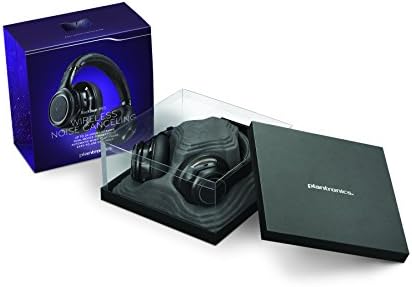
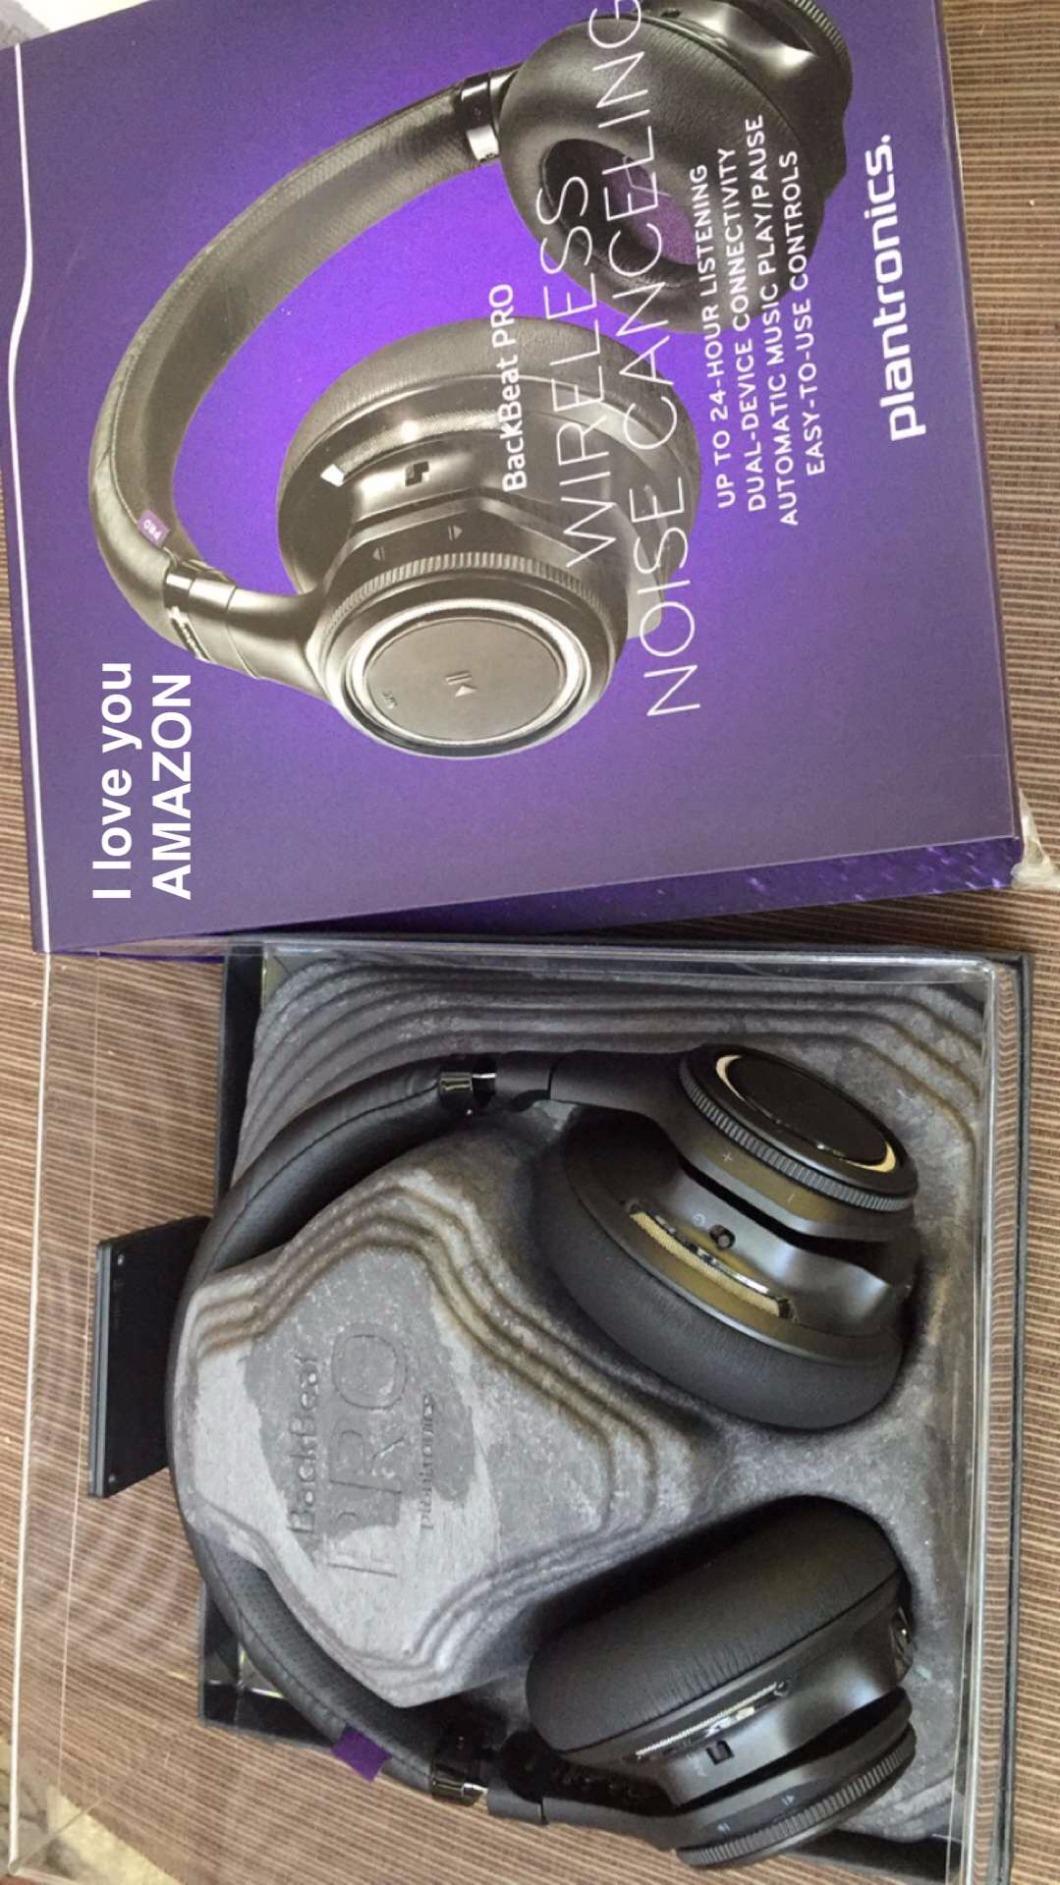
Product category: headphones
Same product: yes